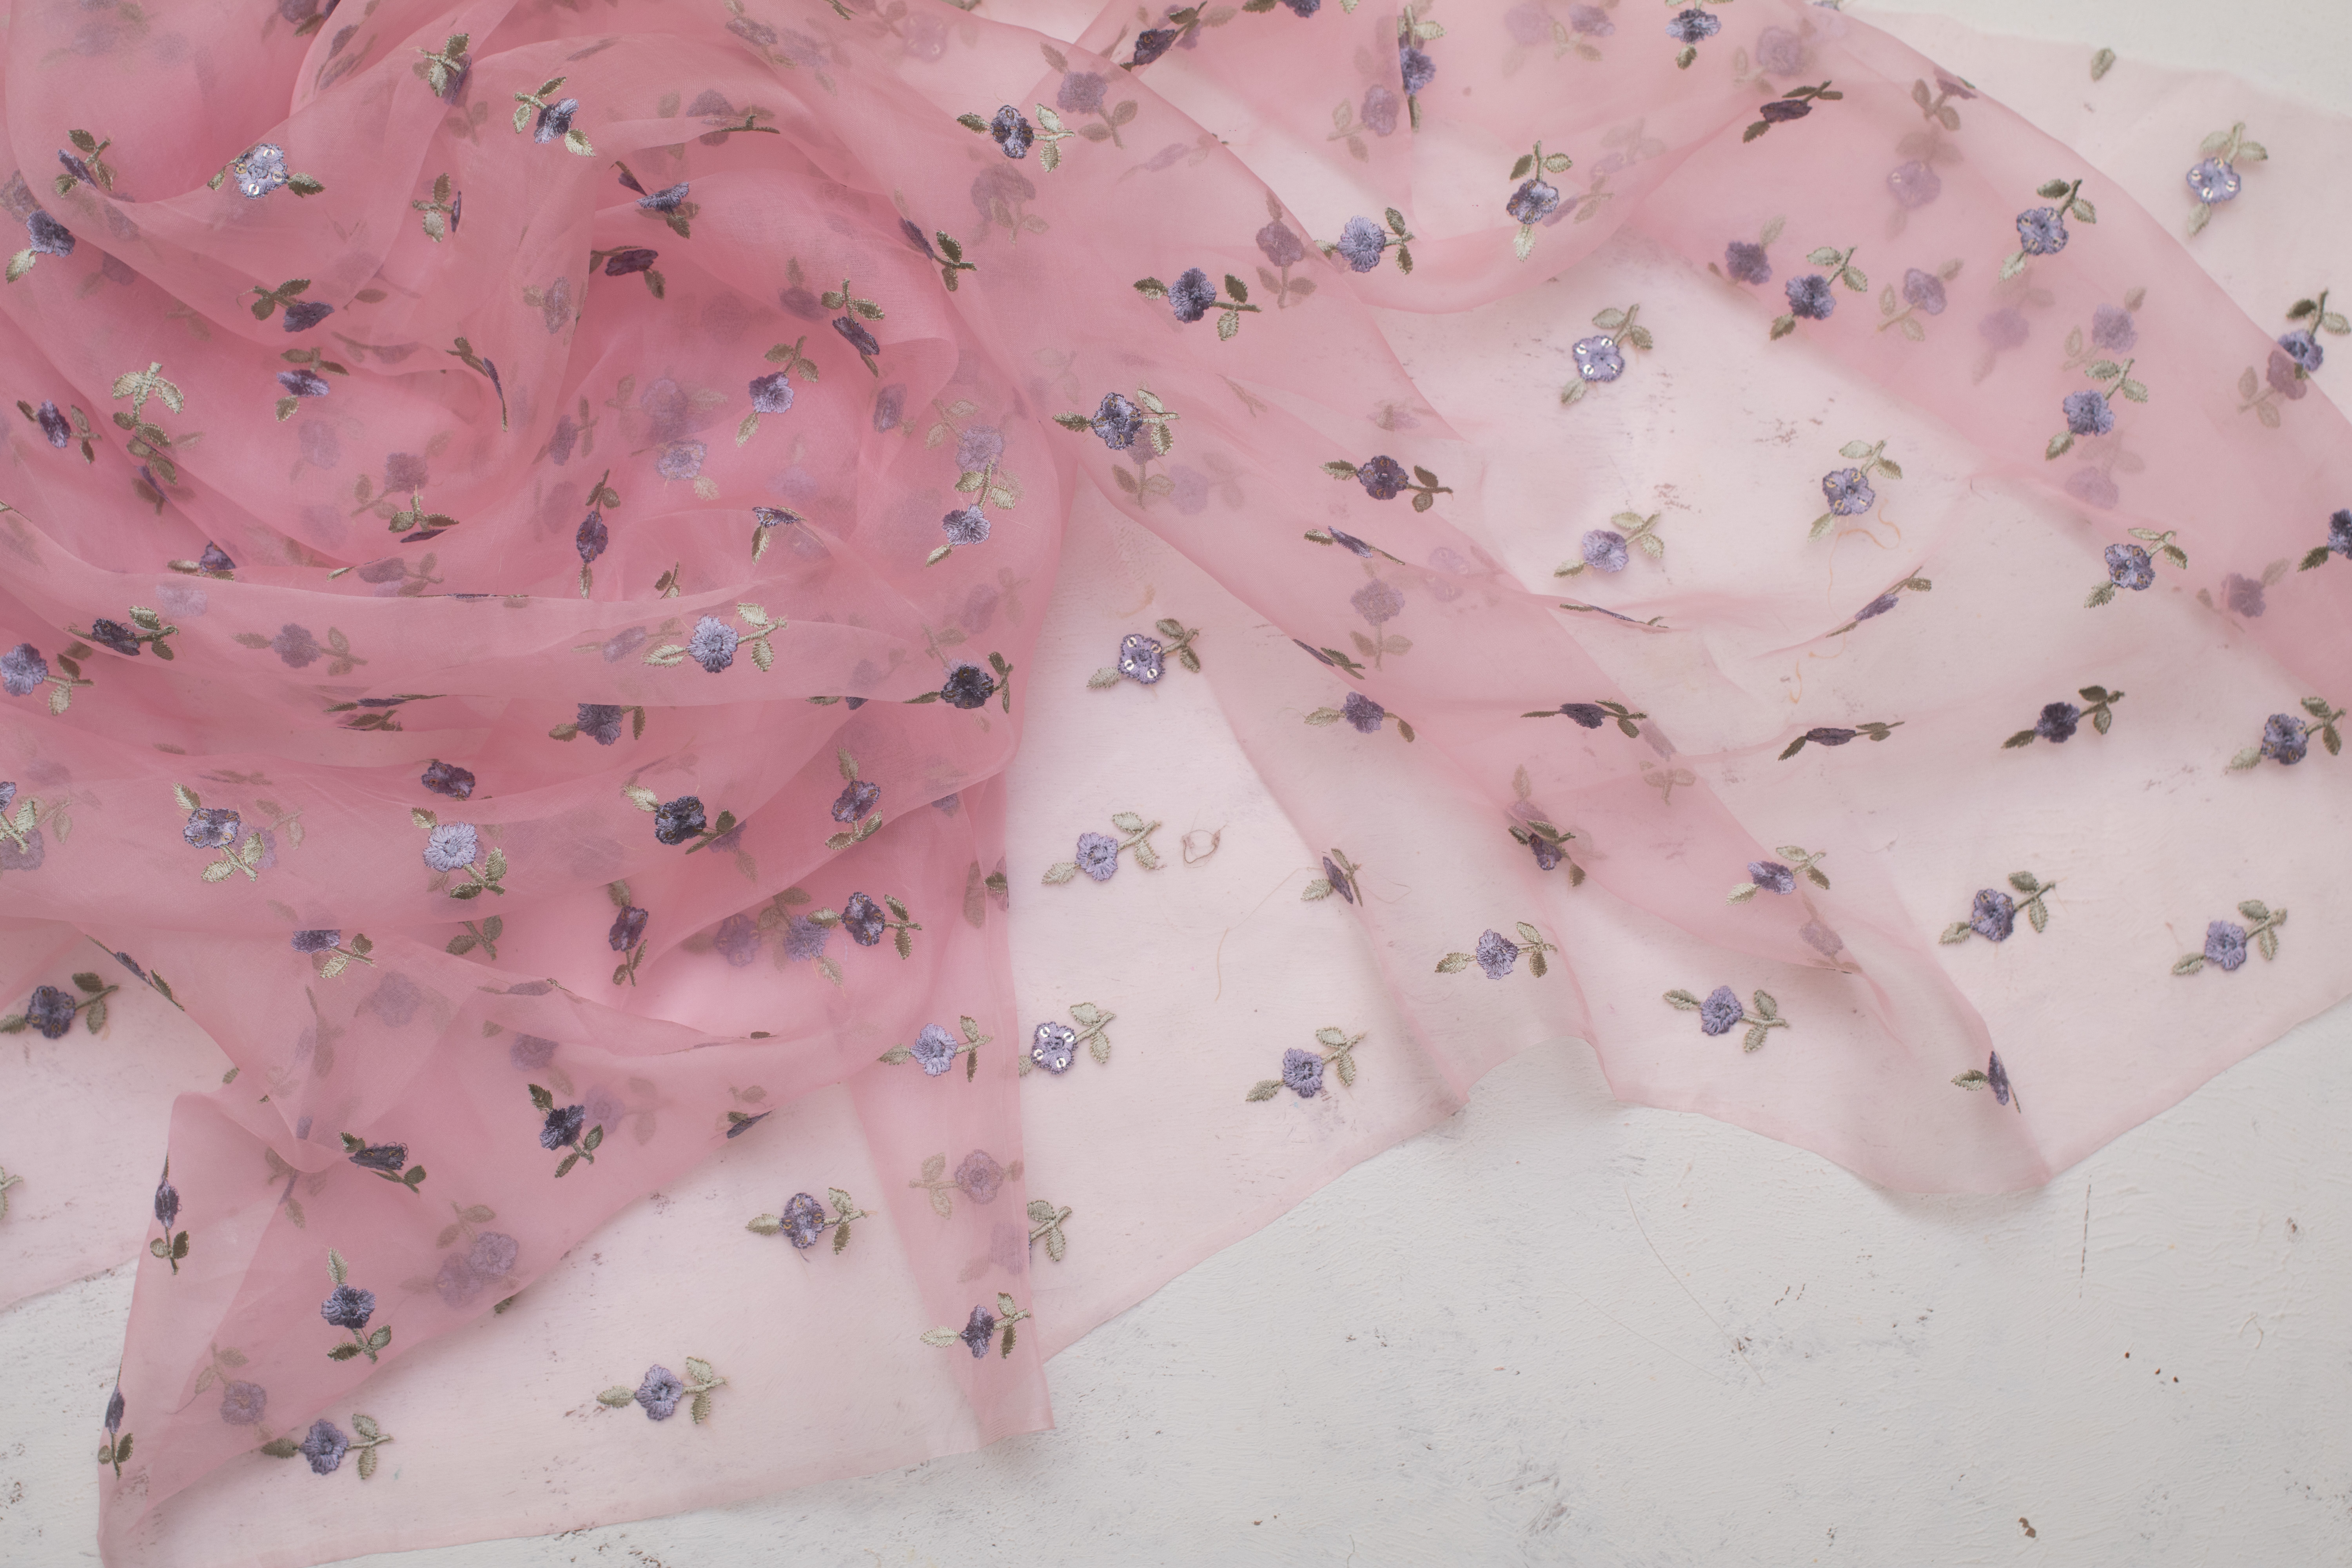
womens, pink, textile, peach, pattern